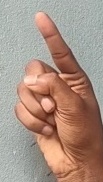
ASL sign: Z